Honda C92, CB92, C95 Benly

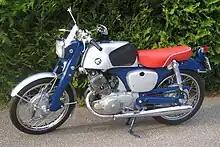
Honda CB92 125cc

Cosmetically, the C92 and C95 (called CA92 and CA95 in the US) differed mainly in their handlebars. The European bikes had flat pressed steel bars and the American bikes had raised tubular bars but when the C95 was brought to Europe, it was equipped with the raised tubular bars. There was also a CS92 which had a high-level scrambler style exhaust system.